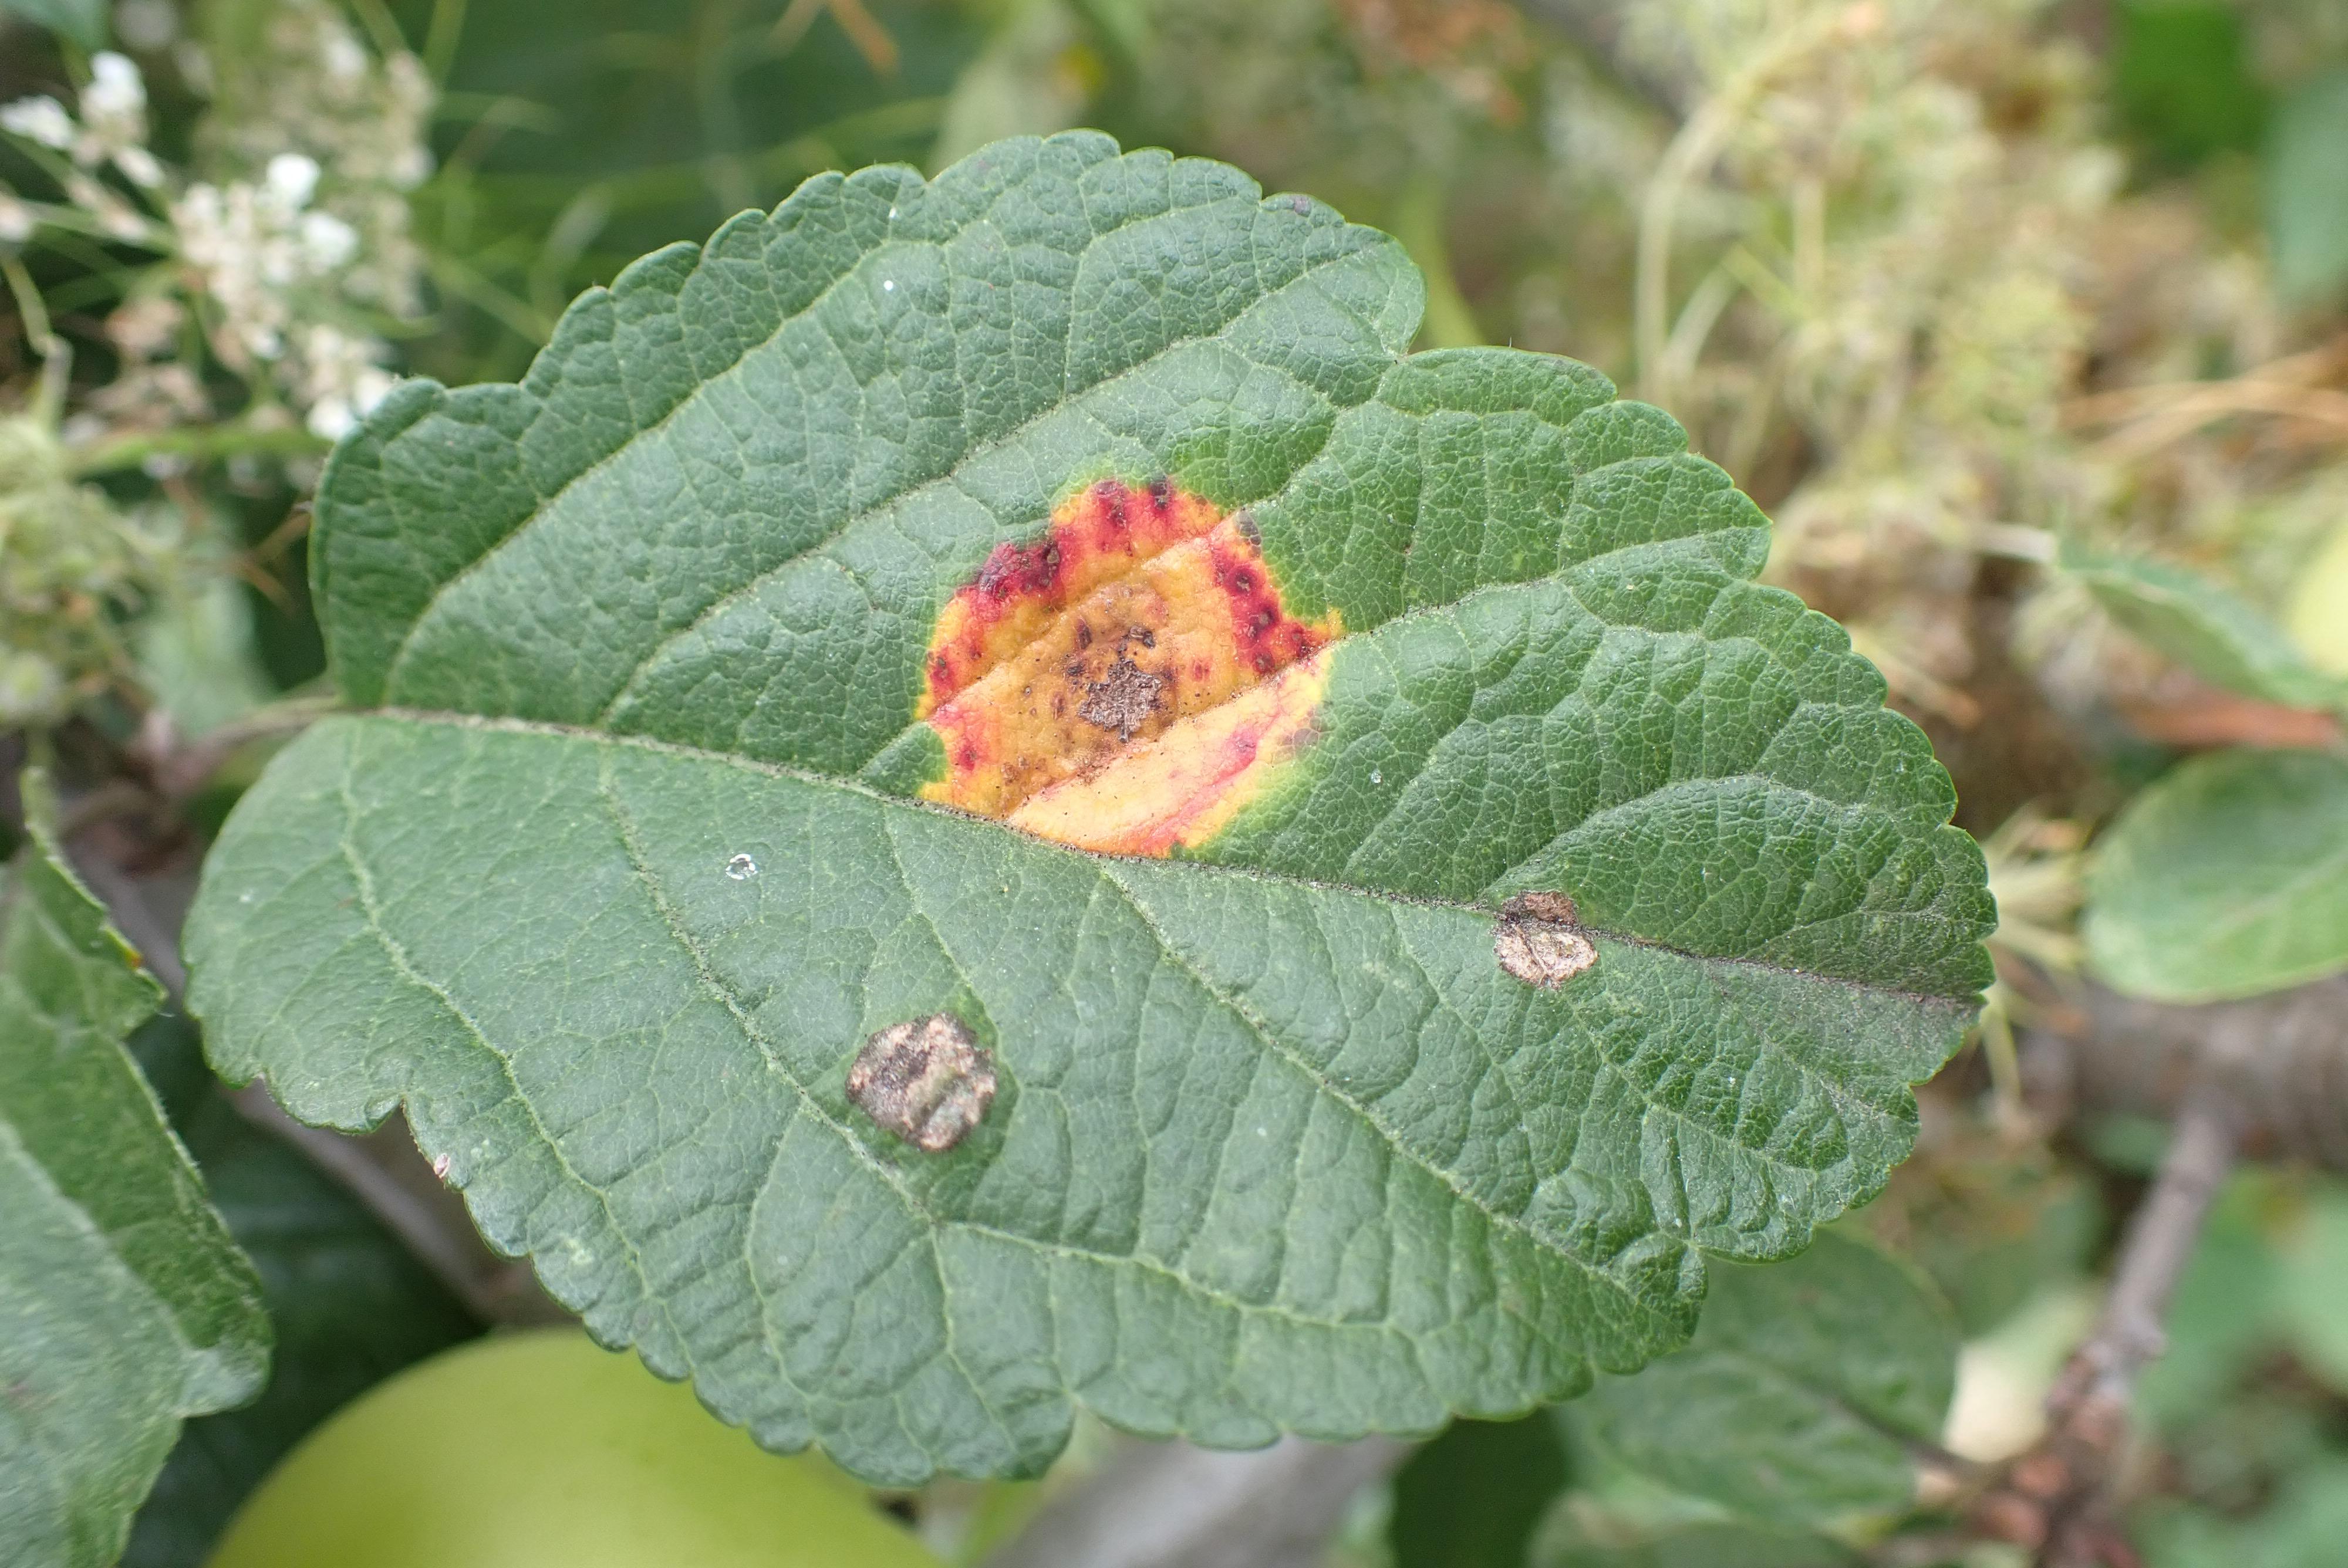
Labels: rust, complex